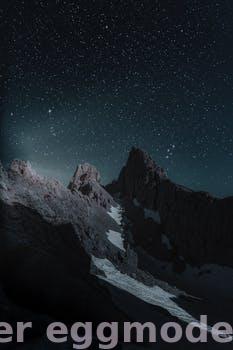
Label: Watermark